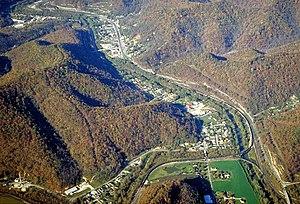
Une vallée est une dépression géographique généralement de forme allongée et façonnée dans le relief par un cours d'eau ou un glacier. Un espace en forme de vallée mais de taille modeste est appelé vallon. On parle parfois aussi de creuses, notamment dans le nord de la France, pour désigner des entailles plus modestes perpendiculaires aux vallées, dans les versants.
Kermit est une ville américaine située dans le comté de Mingo en Virginie-Occidentale.
La ville américaine de Warfield est située dans le comté de Martin, dans l’État du Kentucky. Elle comptait 269 habitants lors du recensement de 2010.